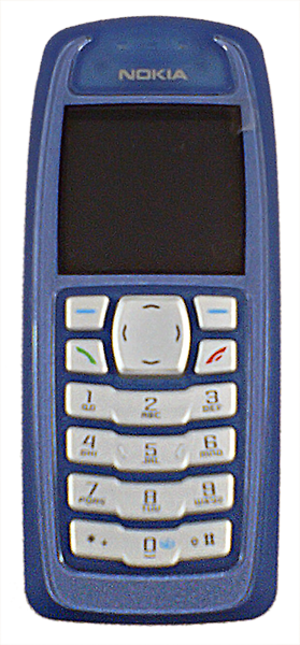
Le Nokia 3100 est un téléphone cellulaire tribande développé par Nokia et sorti le 17 juin 2003 en Europe.